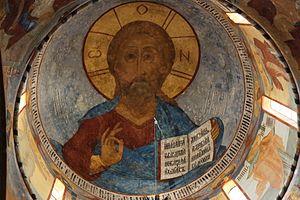
La cathédrale Sainte-Sophie ou cathédrale Sainte-Sophie de la Sagesse divine est un édifice religieux orthodoxe construit en pierre, devenu aujourd'hui un musée, conservé sur le territoire de la ville de Vologda. C'est l'une des principales constructions de l'époque d'Ivan le Terrible. Elle a été construite de 1568 à 1570 sur son ordre. C'est la cathédrale de l'éparchie de Vologda et de Veliki Oustioug depuis 1587. Elle l'a été jusqu'en 1938, ensemble avec sa voisine la cathédrale de la Résurrection et la chapelle funéraire de l'archevêché. Sur les murs de la cathédrale sont conservées les fresques du XVIIᵉ siècle et une iconostase du milieu du XVIIIᵉ siècle.